Angeles Mesa, Los Angeles

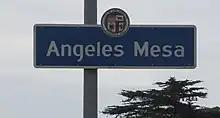
LA neighborhood sign for Angeles Mesa

By city council action in October 2001 (C.F. #01-1874), "Angeles Mesa" was officially named and designated.